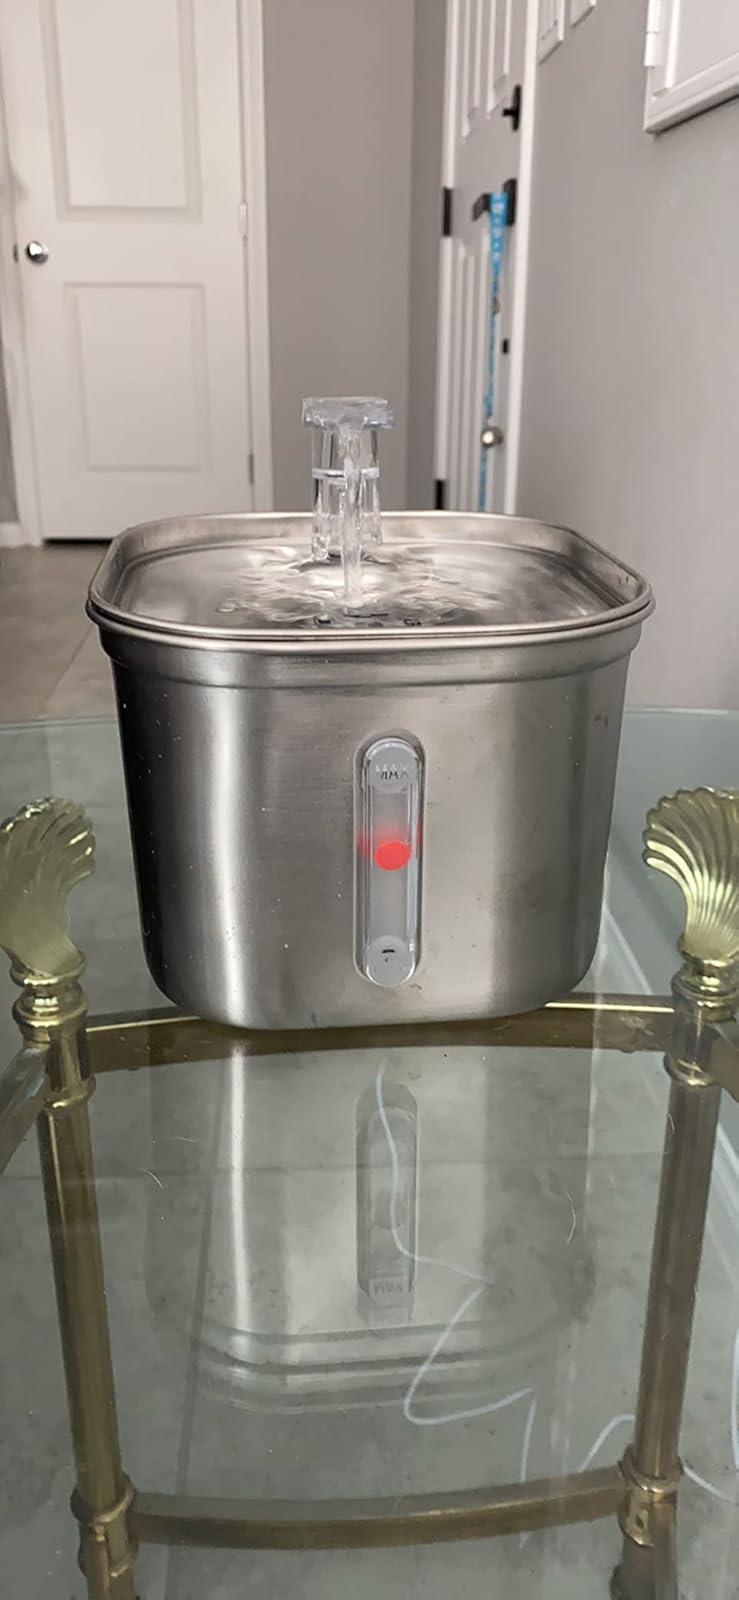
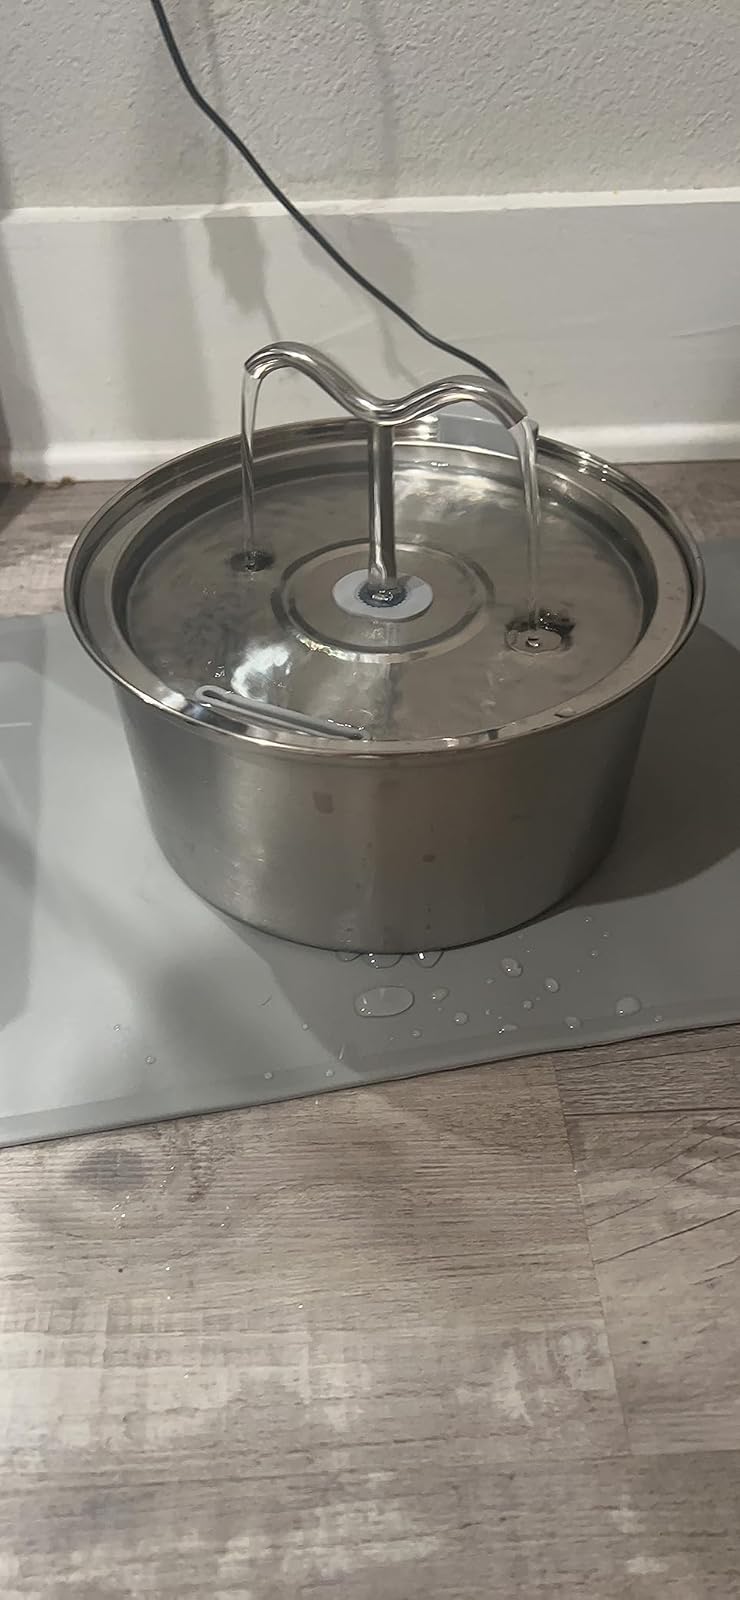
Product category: items_bowl
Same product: no